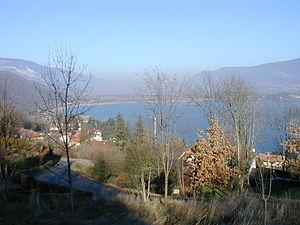
Le lac du Bourget est un lac situé en France à l'ouest du département de la Savoie en région Auvergne-Rhône-Alpes.